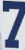
Number: 7